Question: Please indicate a possible affordance area of the chair that can be used for sitting
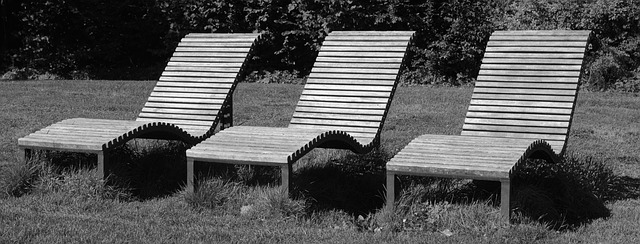
Answer: [376, 130, 544, 178]